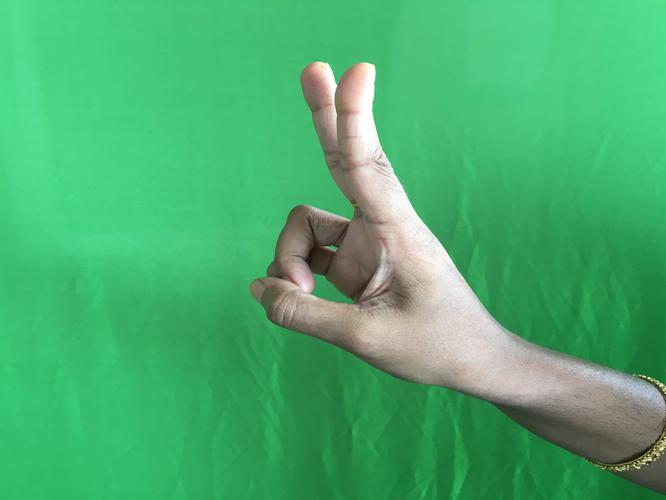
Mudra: Katrimukha
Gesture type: single_hand